Yordan Todorov (footballer, born 1999)

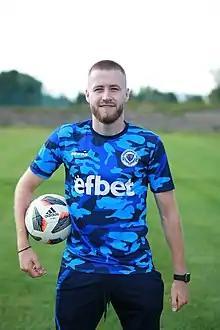

Yordan Todorov (Bulgarian: Йордан Тодоров; born 1 January 1999) is a Bulgarian footballer who plays as a winger. He is currently played for FC Slivnishki Geroy (Slivnitsa).